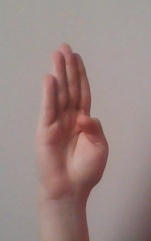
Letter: kaaf